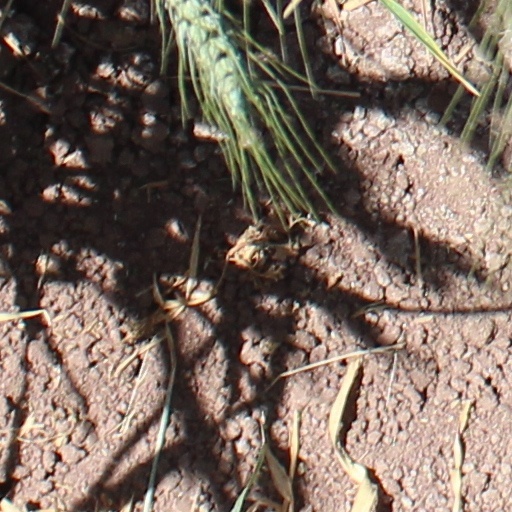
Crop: wheat